Masaki Sōzaburō

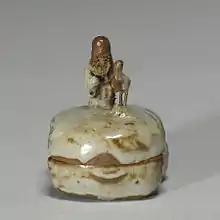
Shino ware incense container ("kōgō") with sculpted figures of Jurōjin with a crane and a tortoise in feldspar glaze by Masaki Sōzaburō, late Edo period, early 19th century

He studied under Hirasawa Kurō and made mainly Shino ware or Kiseto tea utensils.